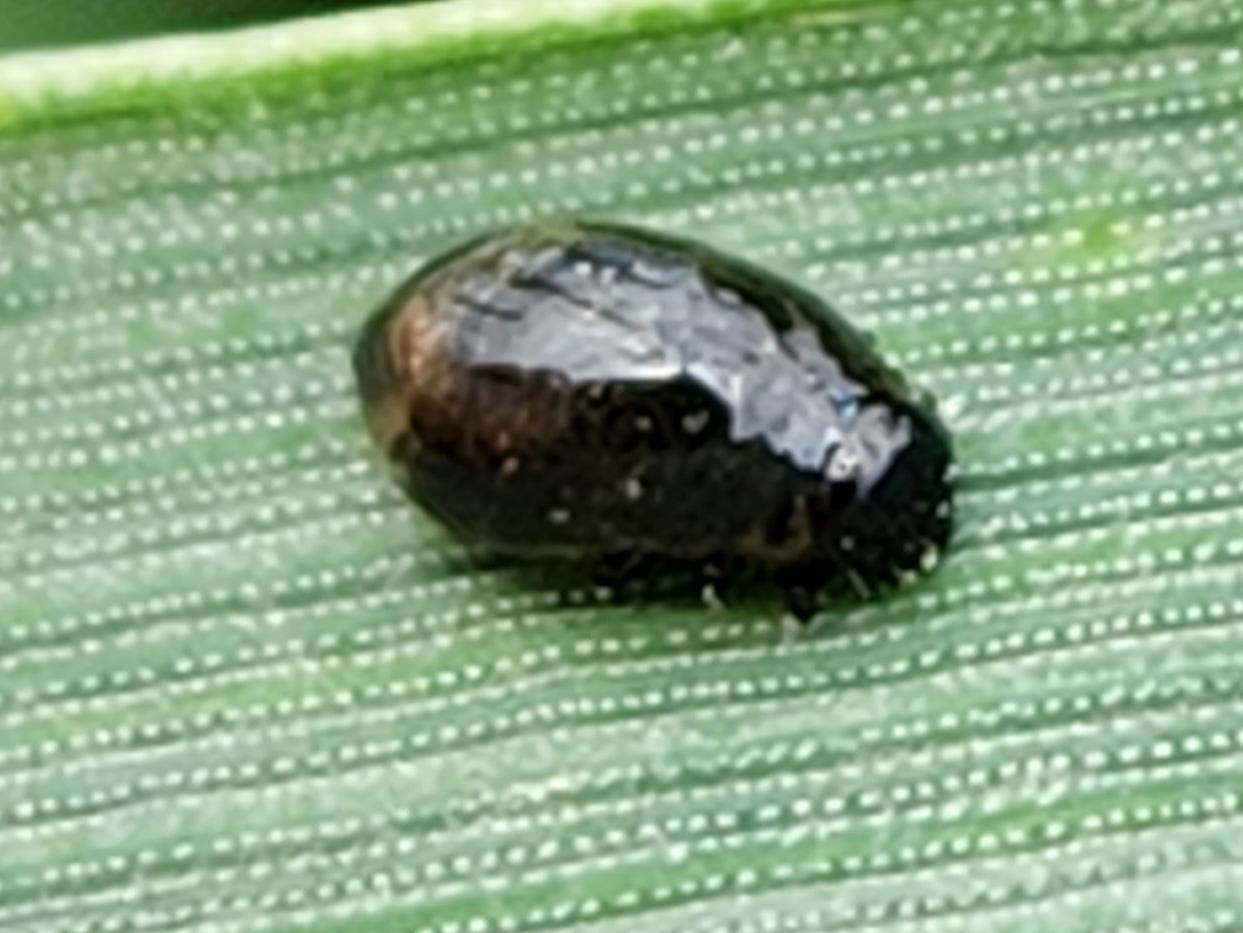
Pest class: cereal_leaf_beetle